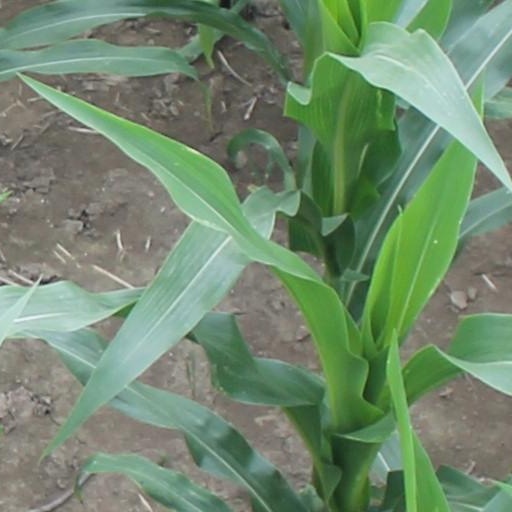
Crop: maize; corn